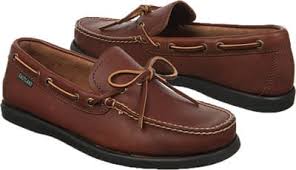
Label: Boat